Russian State (1918–1920)

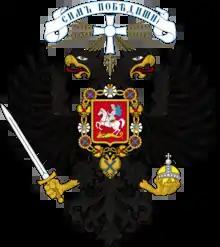
A rendition of the state emblem, 1918

In January - April 1919, in Omsk, on the initiative of the Society of Artists and Fine Art Lovers of the Steppe Territory, competitions were held to create a new text of the national anthem and a new state coat of arms. It was announced that, under the terms of the competition, the state coat of arms, “preserving the image of the two-headed eagle, should be compiled in more artistic forms, in the basics of the ancient Russian style, and should correspond to the modern understanding of decorativeness”, and “instead of the removed emblems of the tsarist era (crowns, scepter and powers) the coat of arms should be decorated with emblems characteristic of the new reviving statehood".